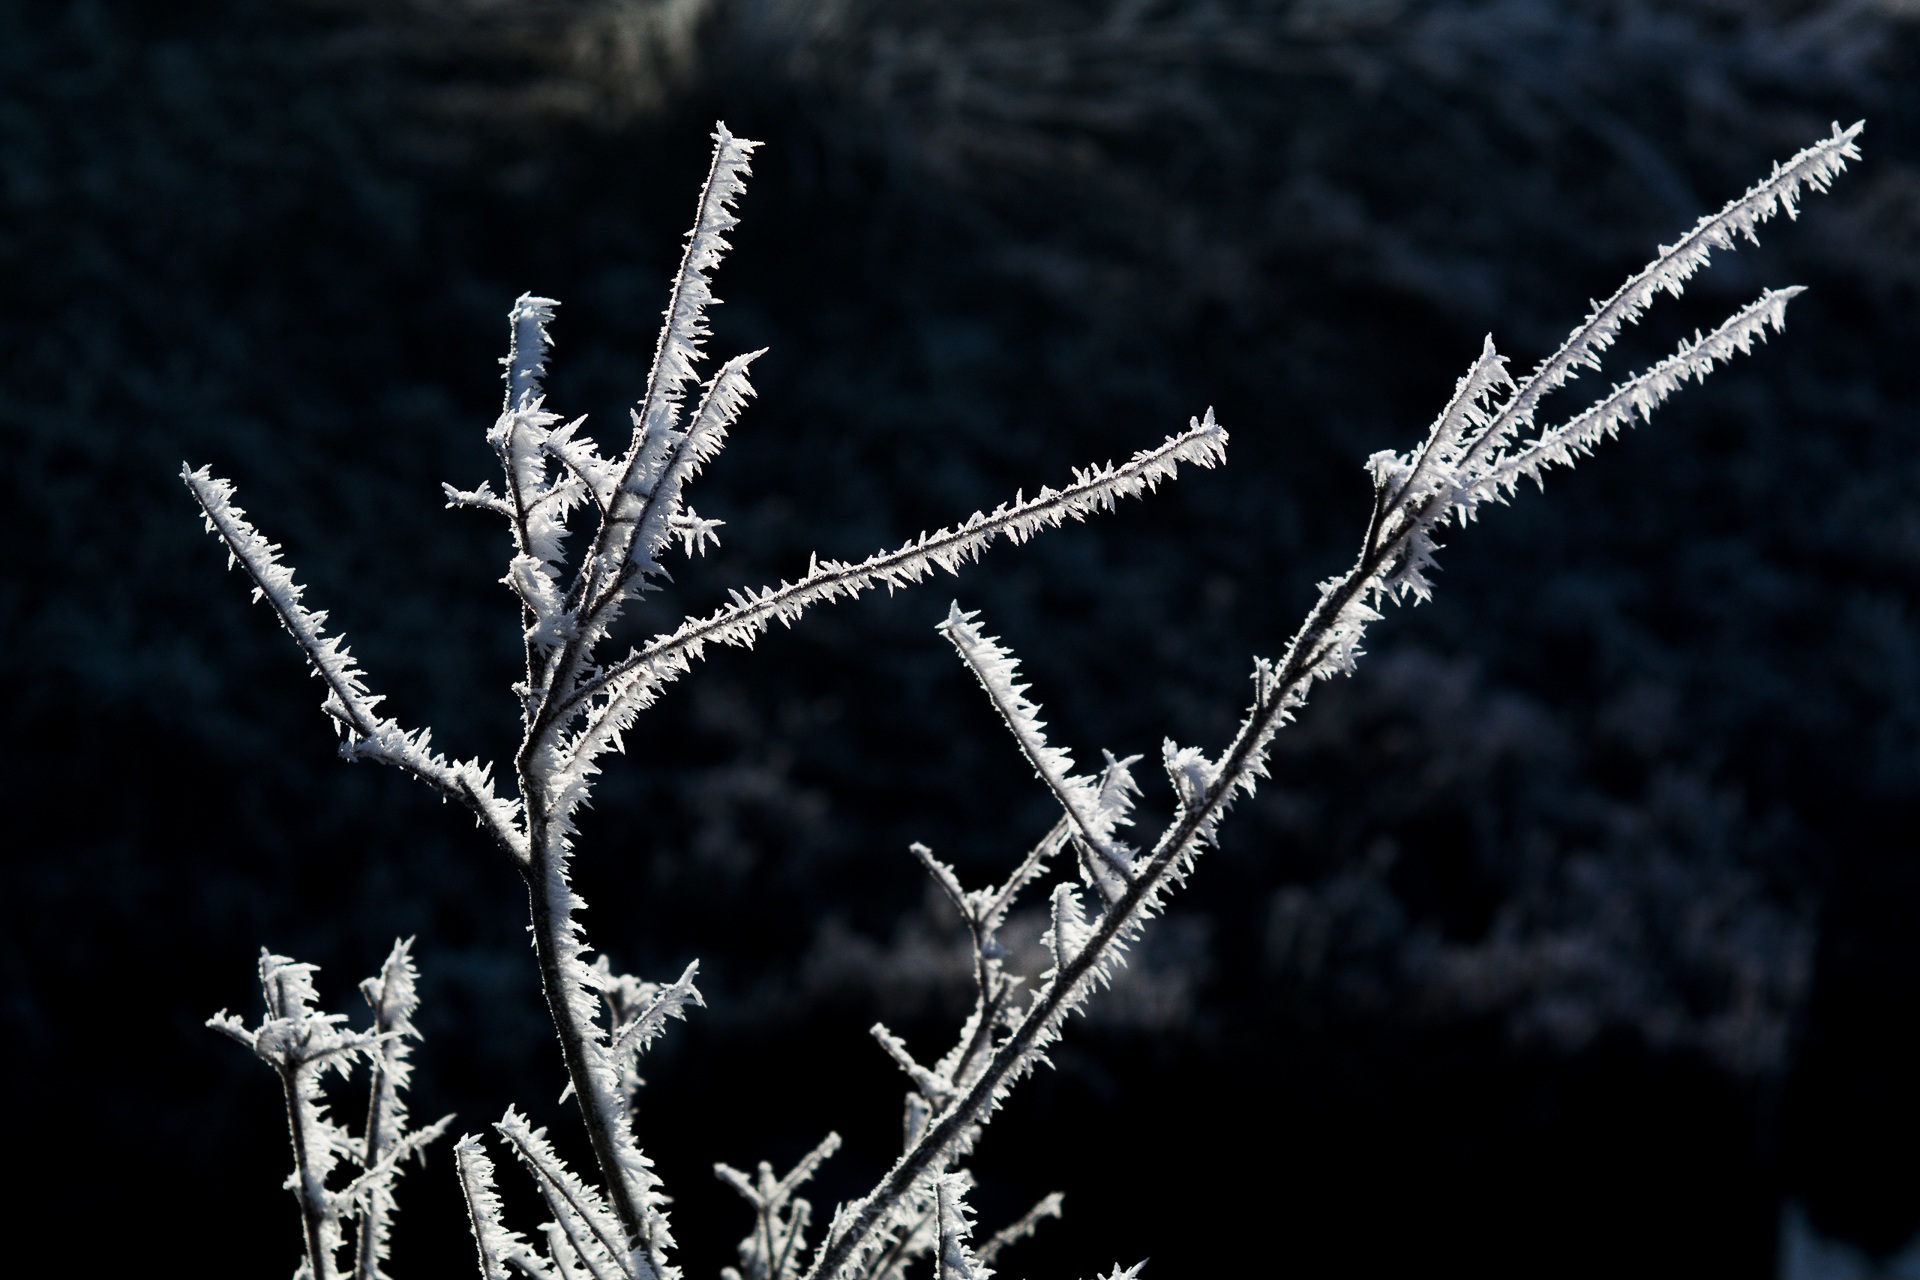
branch, snow, winter, dew, black and white, photography, flower, frost, ice, frozen, monochrome, season, twig, iced, wintry, hoarfrost, moisture, freezing, macro photography, monochrome photography